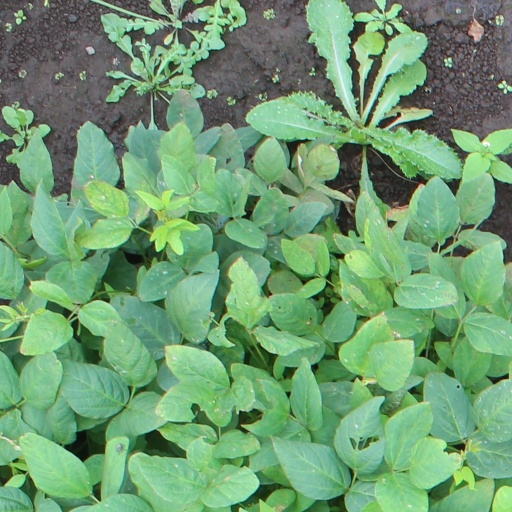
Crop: soybean